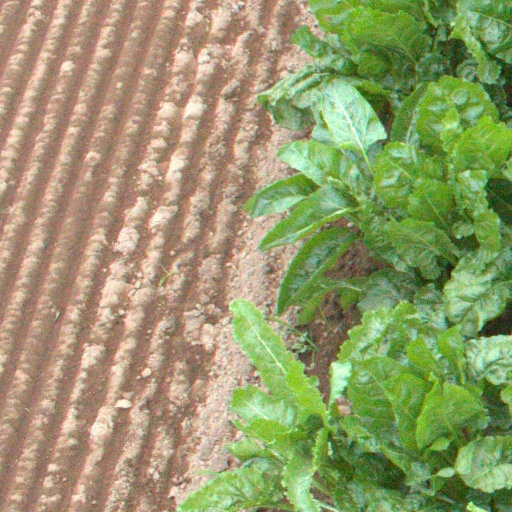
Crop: sugar beet